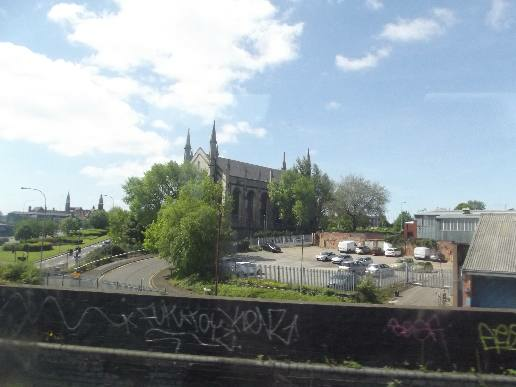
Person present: No